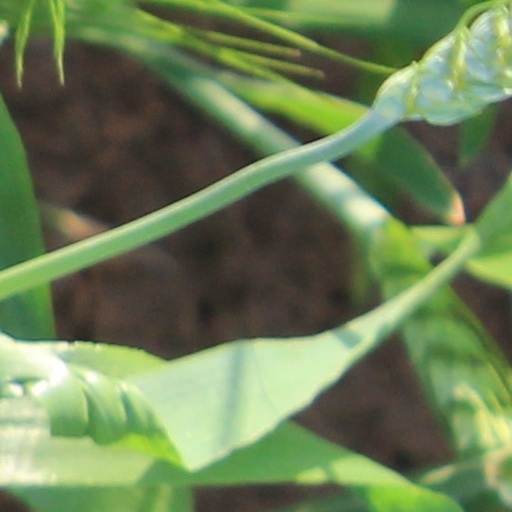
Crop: wheat